Siege of Mariupol

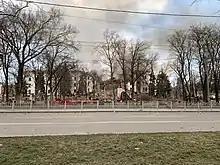
The Donetsk Regional Drama Theatre was bombed on 16 March

On 16 May, Alexander Khodakovsky, commander of a DPR brigade stationed near Azovstal, stated that a group of nine soldiers had come out of the plant to negotiate under a white flag. On the same day, the Ukrainian General staff announced that the Mariupol garrison had "fulfilled its combat mission" and that "evacuation" from the Azovstal steel plant had begun. The military said that 264 service members, 53 of them seriously wounded, had been taken by bus to areas controlled by Russian forces. A social media post was released by Azov Regiment commander Denys Prokopenko stating: "In order to save lives, the entire Mariupol garrison is implementing the approved decision of the Supreme Military Command and hopes for the support of the Ukrainian people." Wounded Ukrainian soldiers from the Azovstal plant were taken to the DPR-controlled town of Novoazovsk for treatment. The evacuation of wounded troops was followed in the subsequent days by the surrender of the remainder of the garrison. Ukrainian Deputy Defence Minister Hanna Maliar said: "Thanks to the defenders of Mariupol, Ukraine gained critically important time to form reserves and regroup forces and receive help from partners. And they fulfilled all their tasks. But it is impossible to unblock Azovstal by military means."